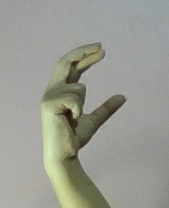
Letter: thal